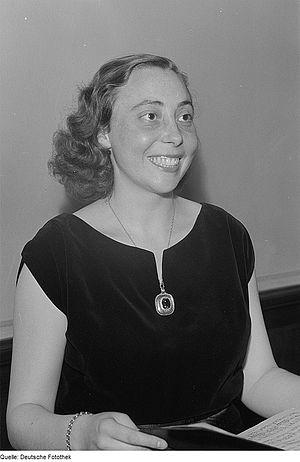
Agnes Giebel est une soprano allemande née à Heerlen le 10 août 1921 et morte à Cologne le 24 avril 2017. Spécialiste du répertoire baroque et plus particulièrement de Jean-Sébastien Bach, elle fut appréciée pour sa voix remarquable et ses interprétations délicates. Elle refusa toujours de chanter dans un opéra, se limitant aux concerts et à une abondante production discographique. Elle enregistra notamment des cantates de Jean-Sébastien Bach sous la direction de Fritz Werner et les Passions de Bach sous celle d'Eugen Jochum.